Ledringhem

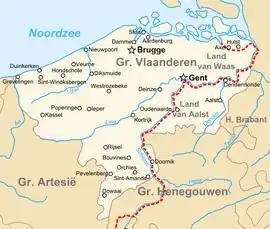
Map of the County of Flanders in the late 14th century.

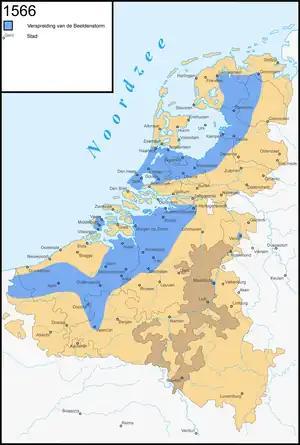
Blue: spread of the Beeldenstorm in the Low Countries.

During the Middle Ages, Ledringhem was one of the 6 fiefs in the Bergues fiefdom, composed out of 24 villages. under the jurisdiction of Counts of Flandres. Esquelbecques and Ledringhem were parts of the same fief, but both villages had their own town magistrates.